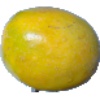
Label: maracuja